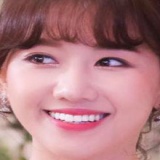
ca sĩ Hari Won